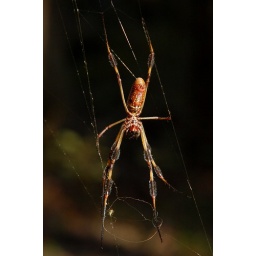
female banana spider, found in the highlands hammock